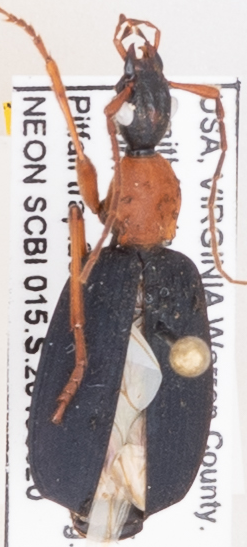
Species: Galerita bicolor
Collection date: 2019-06-20
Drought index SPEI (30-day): -0.27
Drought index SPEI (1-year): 2.09
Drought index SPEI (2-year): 2.09